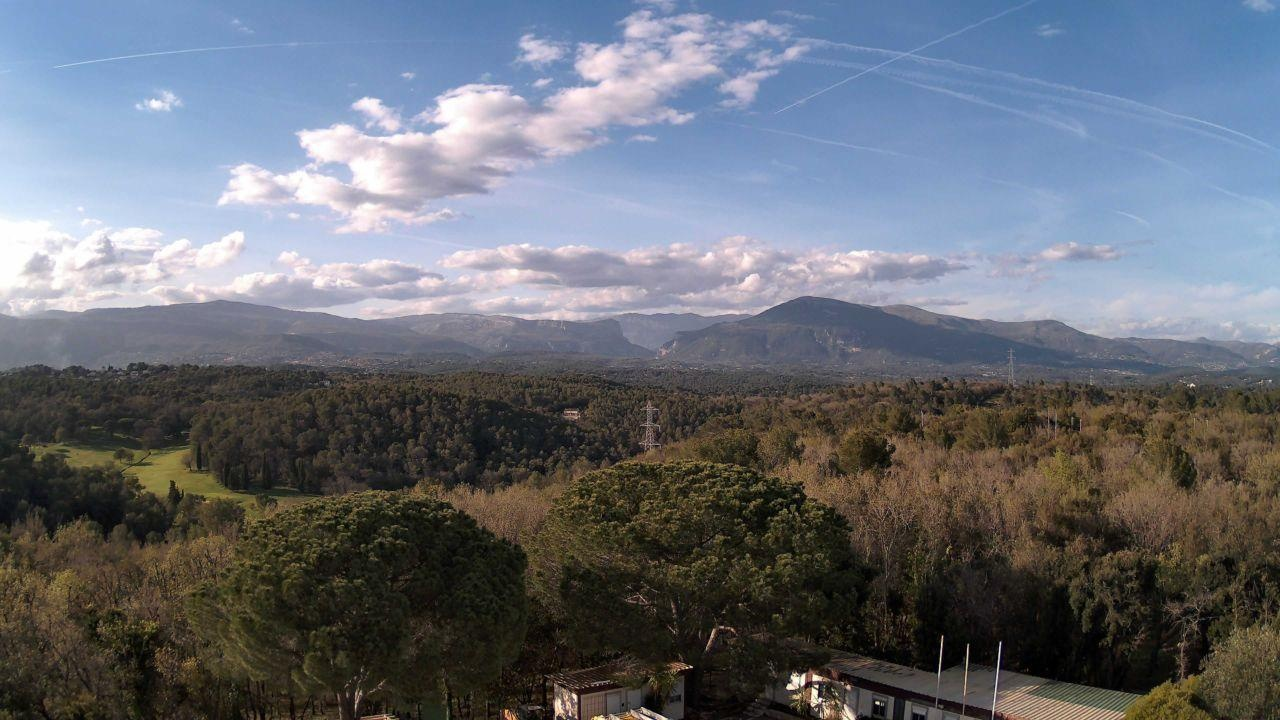
Fire: no
Smoke: no